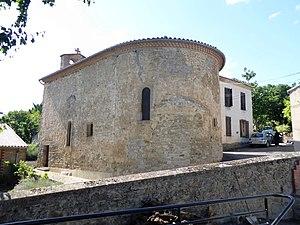
Église de la Sainte-Vierge de Conilhac-de-la-Montagne